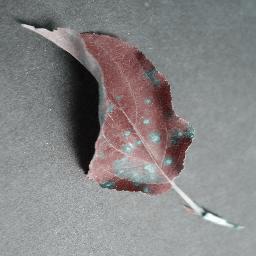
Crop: apple
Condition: cedar_rust